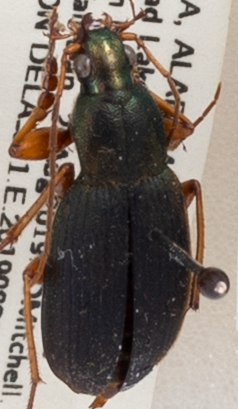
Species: Chlaenius aestivus
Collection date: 2019-08-26
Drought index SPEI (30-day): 0.322
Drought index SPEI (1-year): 1.23
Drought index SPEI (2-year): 0.998